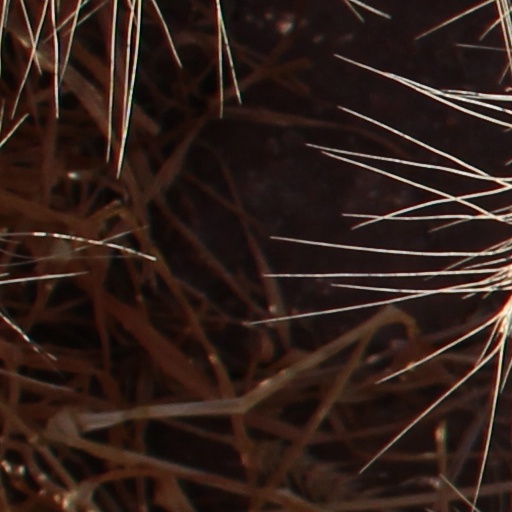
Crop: wheat